Component (UML)

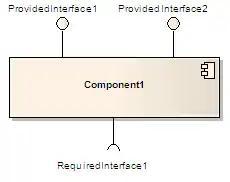
A UML Component with provided and required interfaces

in the Unified Modeling Language represents a modular part of a system that encapsulates the state and behavior of a number of classifiers.